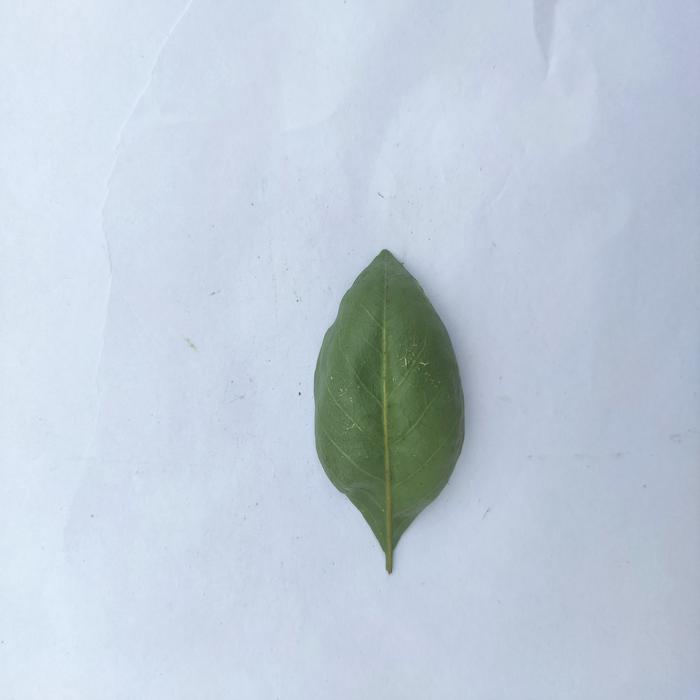
Crop: Aegle Marmelos
Leaf condition: Leaf_Curl